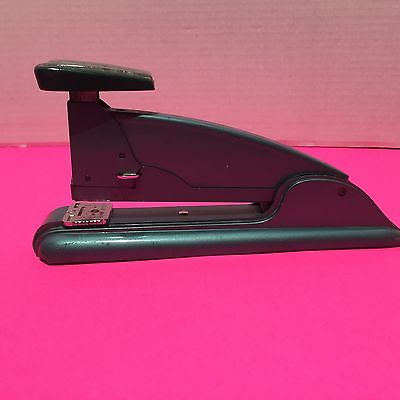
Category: stapler